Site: brandenburg
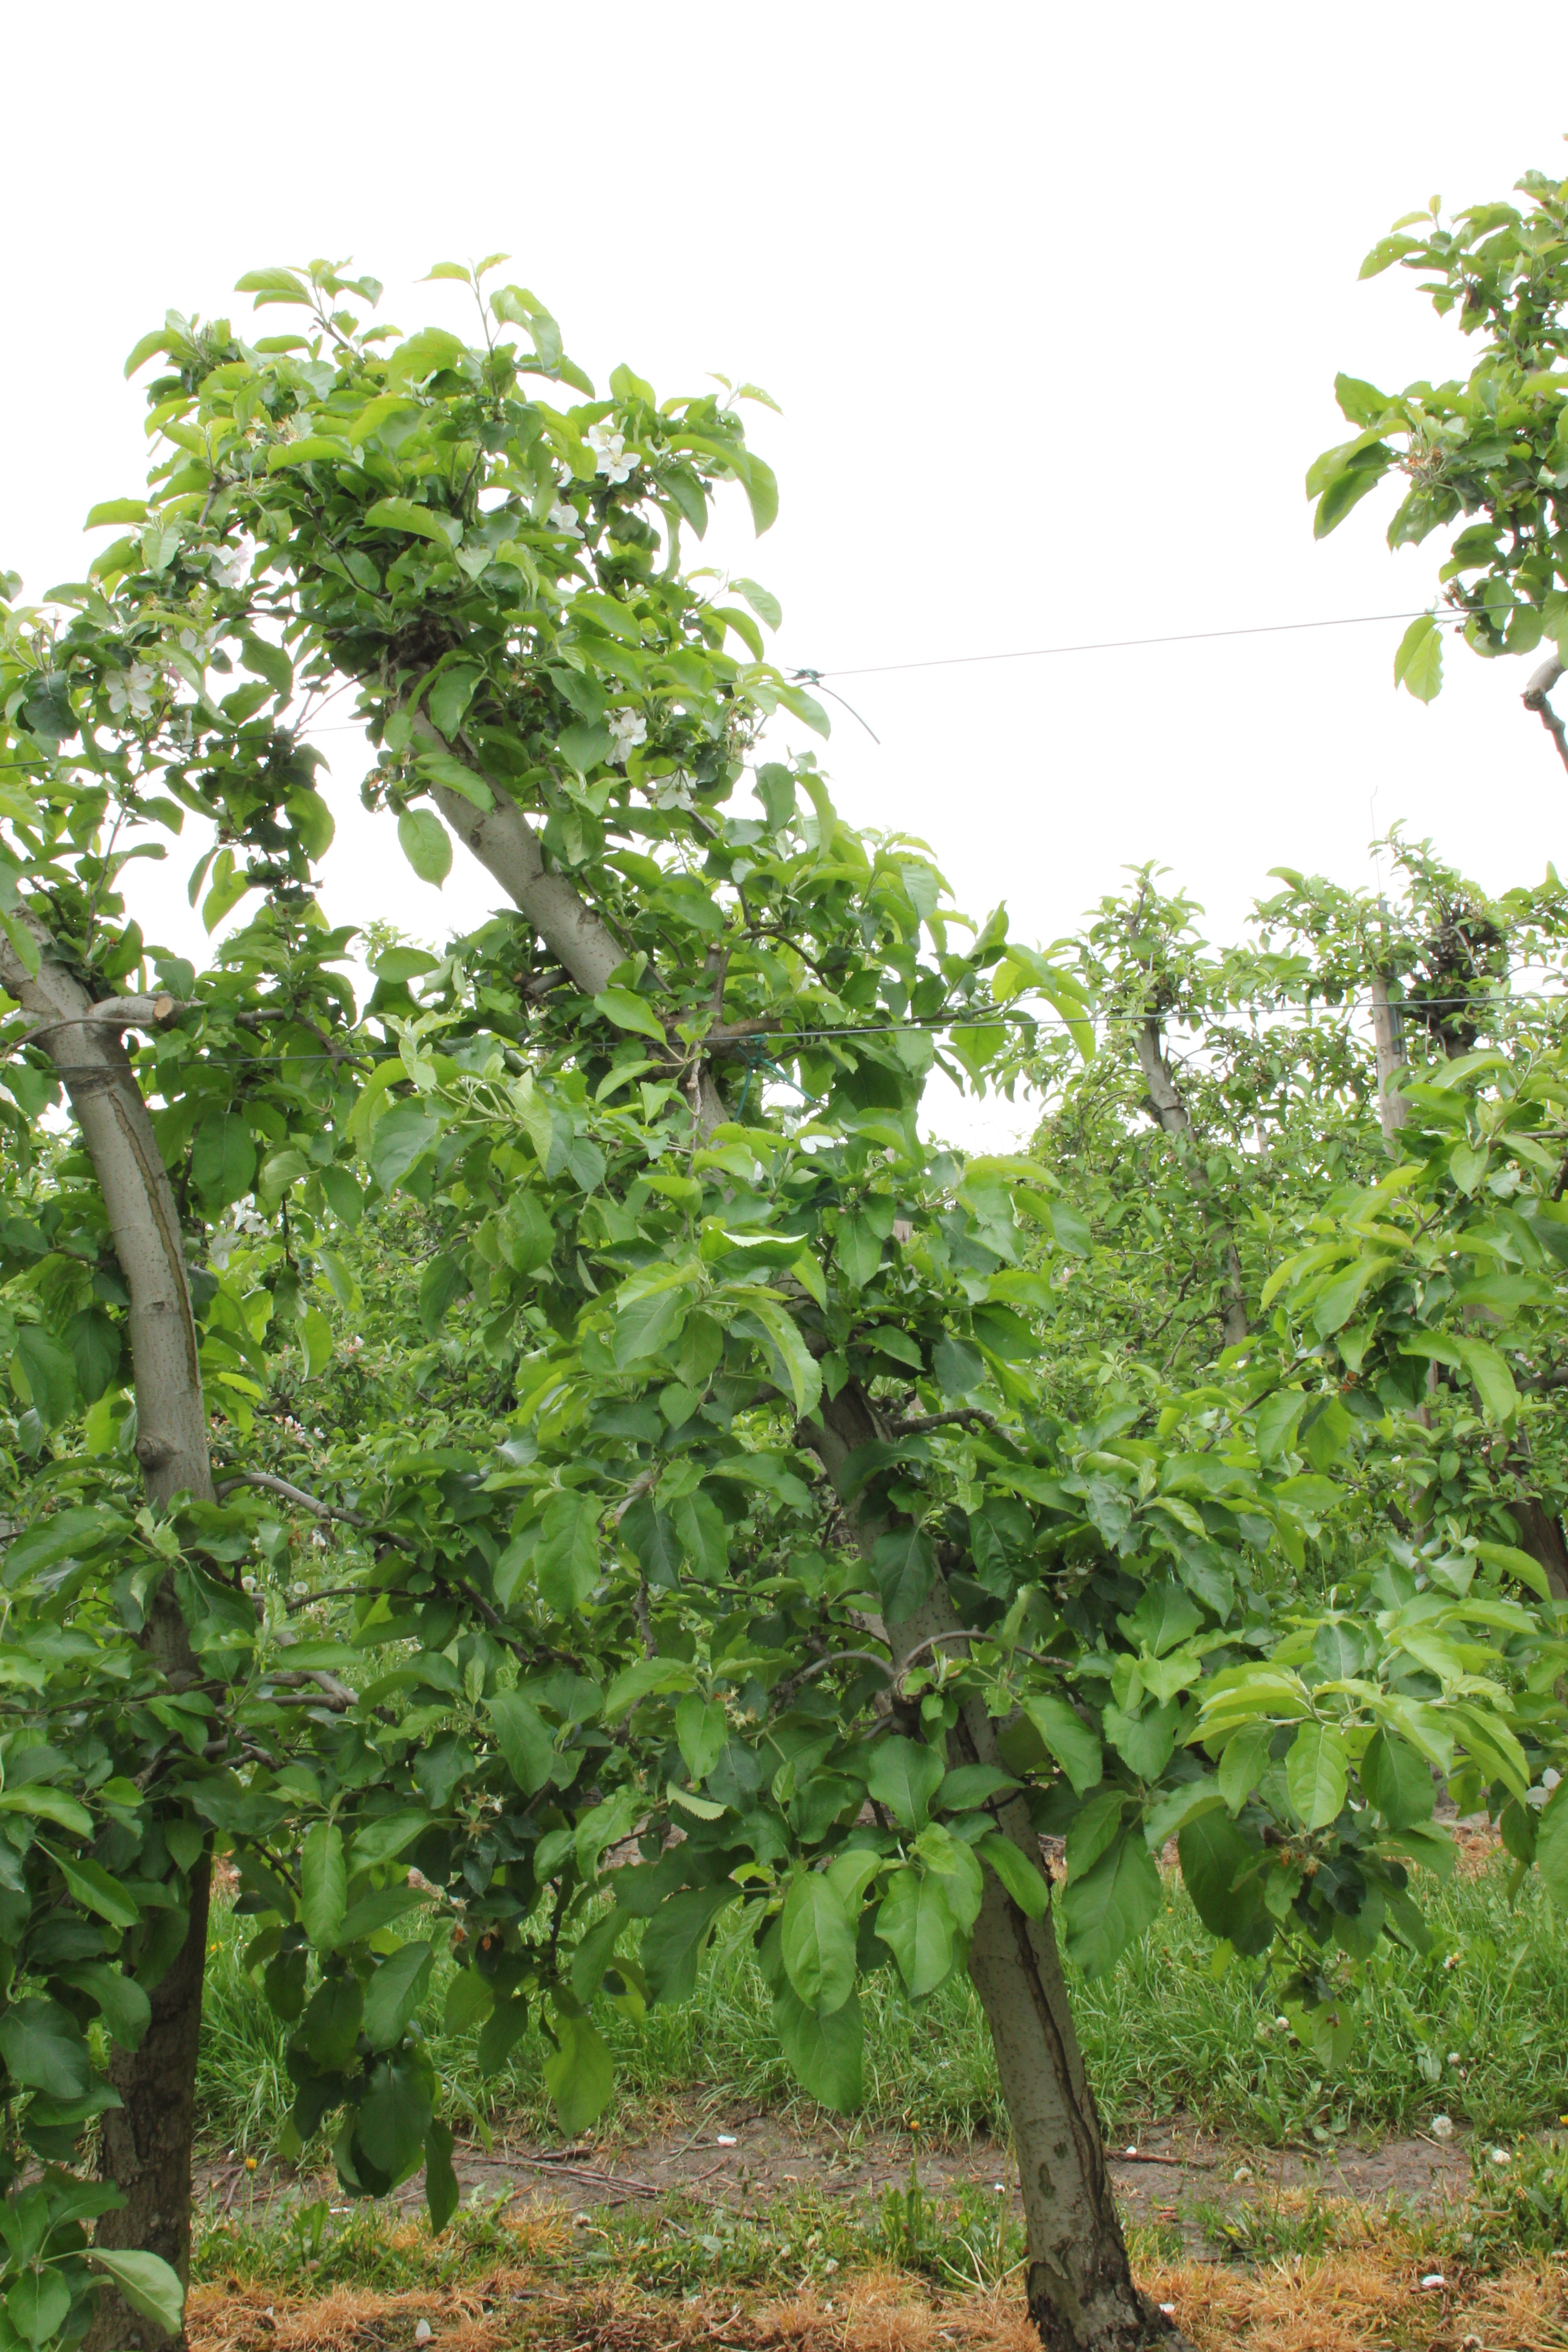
Growth stage (BBCH 67): Flowering